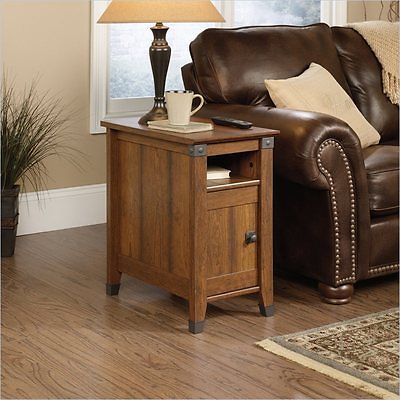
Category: table